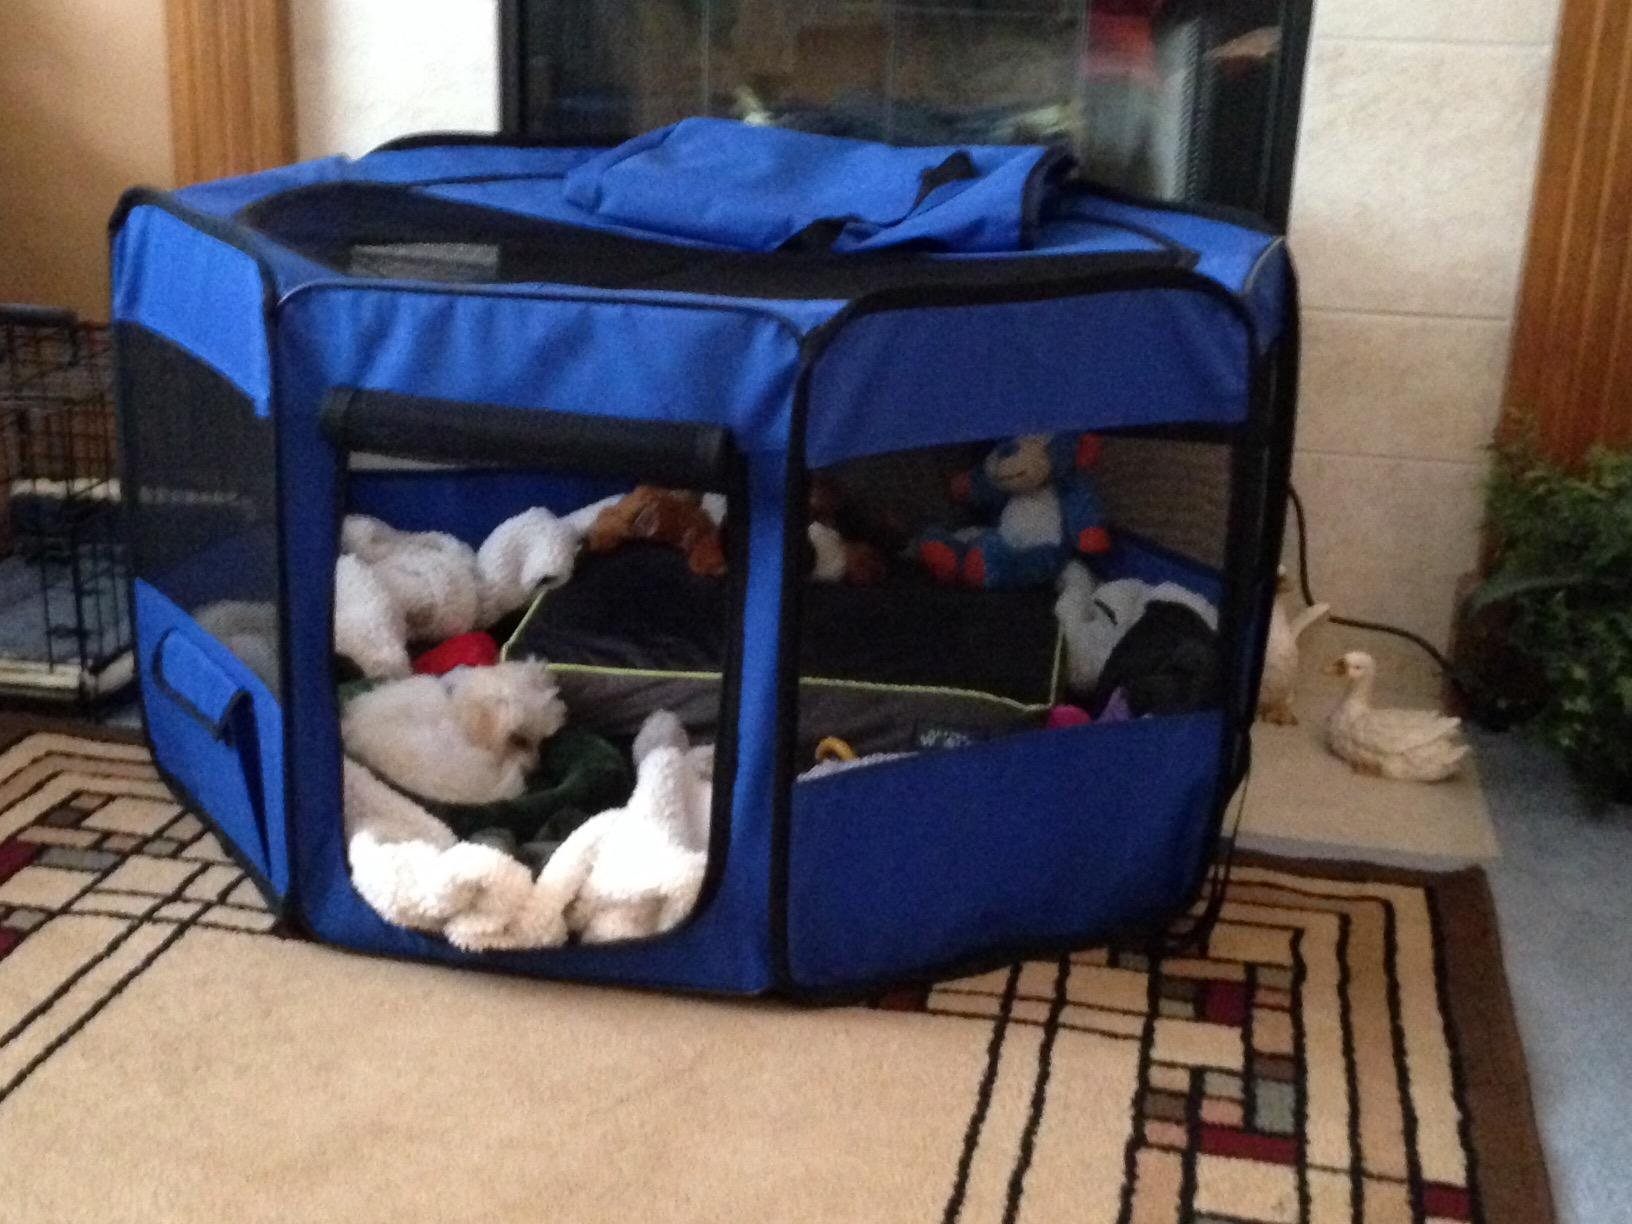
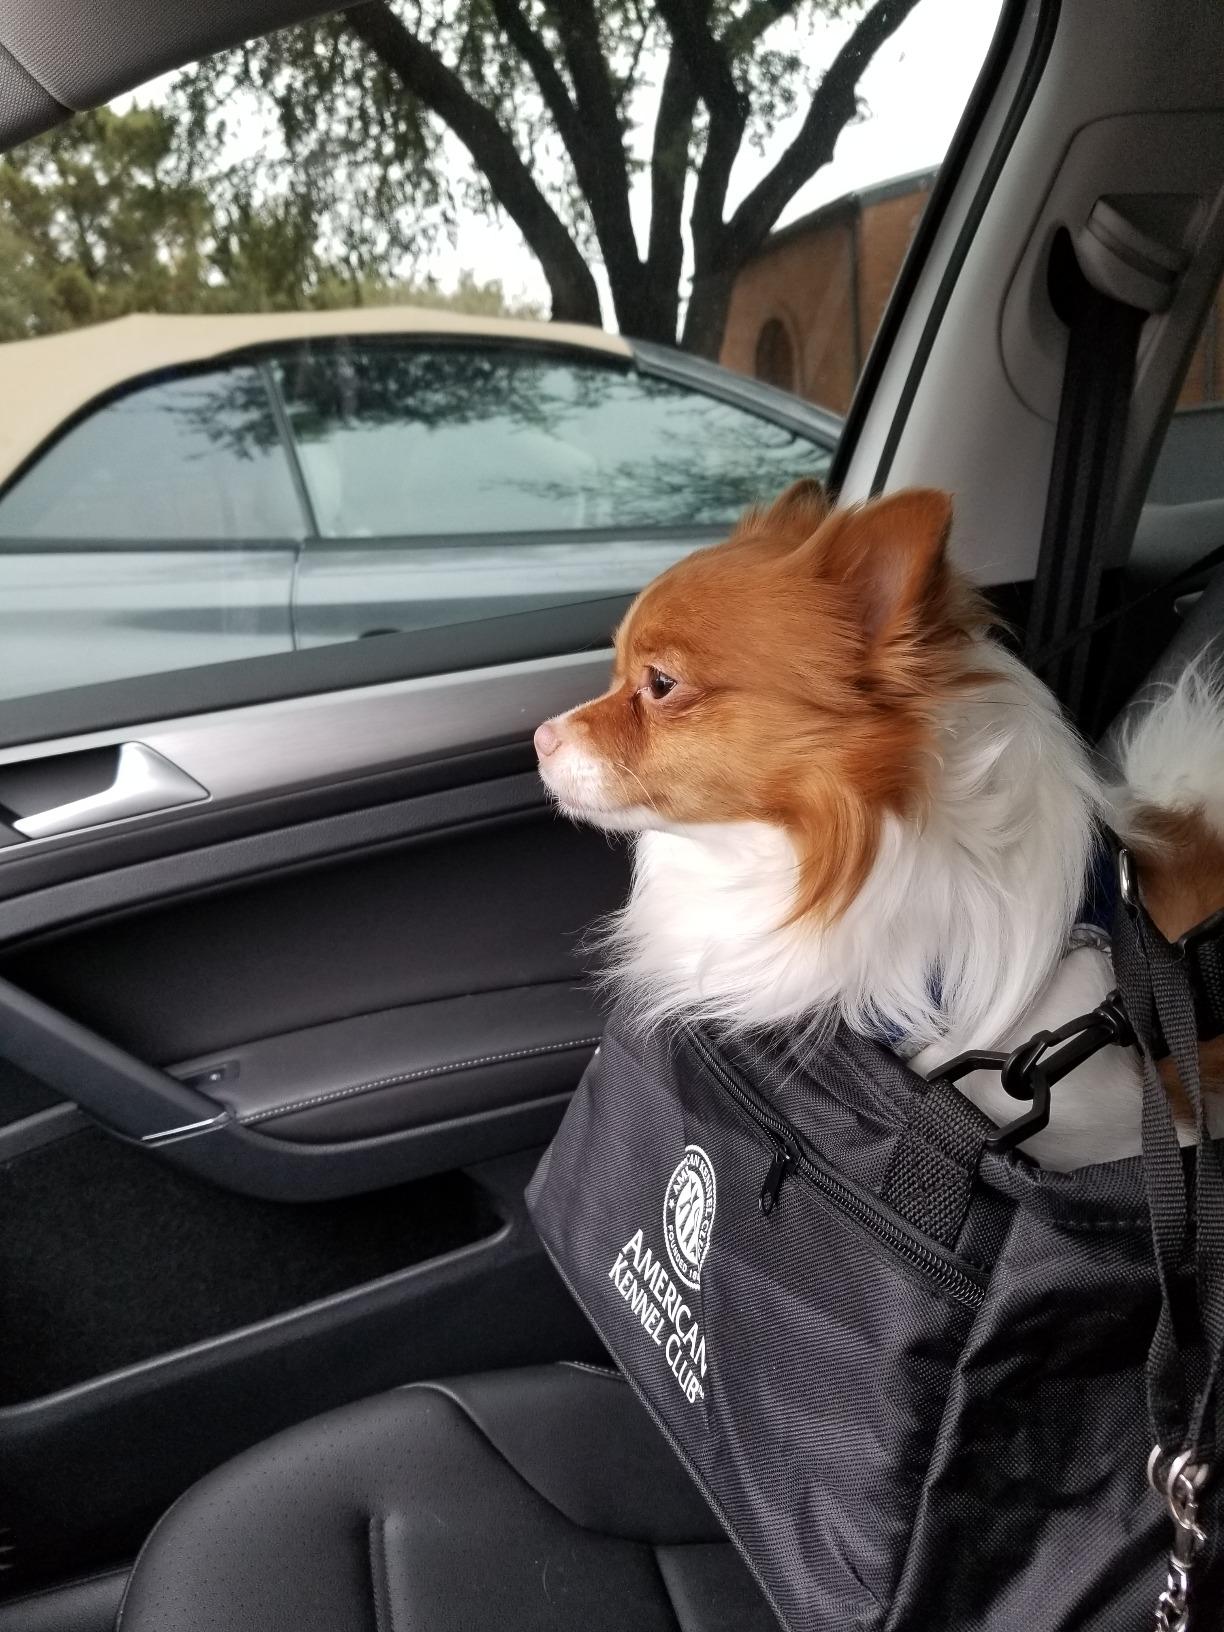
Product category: items_kennel
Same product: no